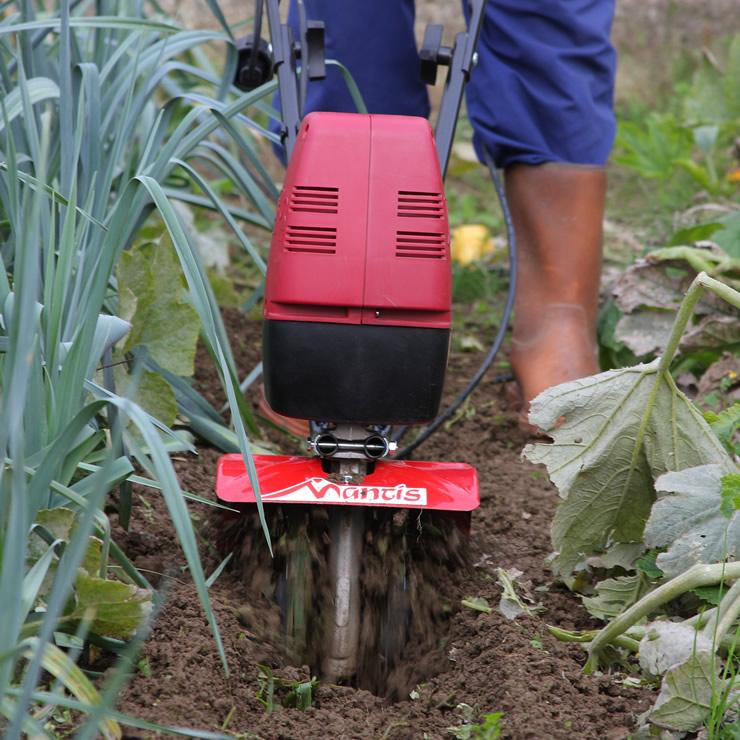
Mashine ndogo ya kilimo ikifanya kazi shambani. Mashine hii hutumika kulima au kulegeza udongo katika safu za mimea kwani huchimba na kupindua udongo. Mashine hii hutumika kwa ajili ya kutunza mazao na kuifanya kuwa sehemu muhimu ya mitambo ya kilimo hasa kwa mashamba madogo au bustani.